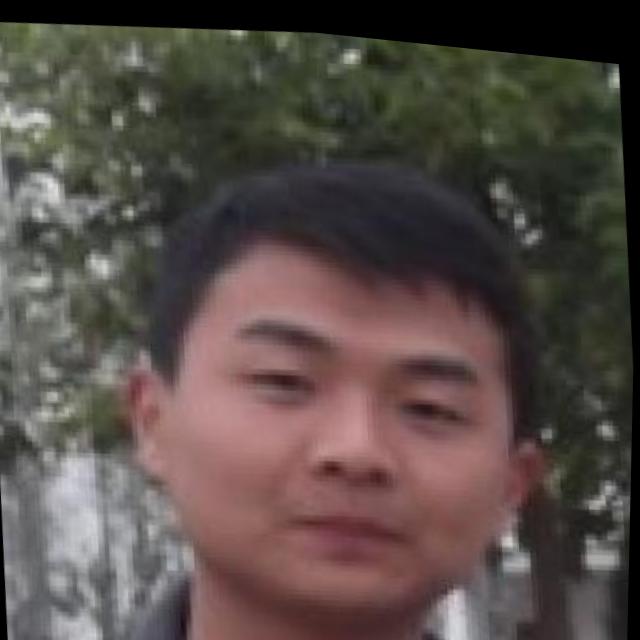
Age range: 21-44